Plantage

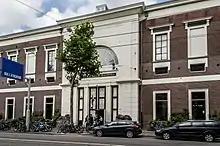
Artis zoo

The royal zoological society Natura Artis Magistra opened the Artis zoo in 1838, making it the oldest zoo in the Netherlands. Of the three main canals of the Grachtengordel, the Prinsengracht initially extended across the Plantage Muidergracht through Plantage towards Entrepotdok. Before it was filled in in 1866, this section of the canal ran through the centre of Artis, dividing it in two. The three ponds within the zoo complex are still reminders of this former part of the canal.